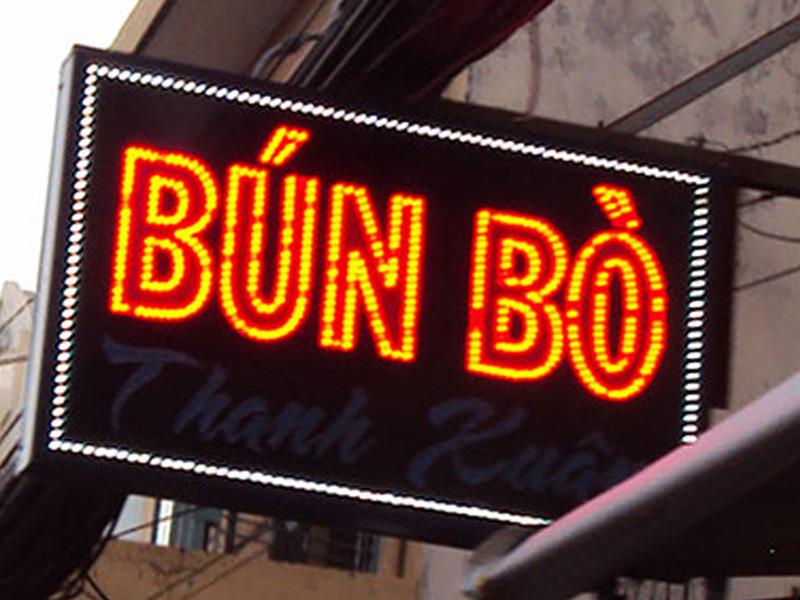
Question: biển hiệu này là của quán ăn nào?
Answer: quán bún bò